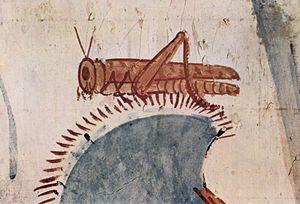
Dès la préhistoire, la plupart des animaux vivant dans l'Égypte antique furent sacralisés et idolâtrés. Ils étaient considérés comme des incarnations vivantes de principes divins et furent associés à des divinités.